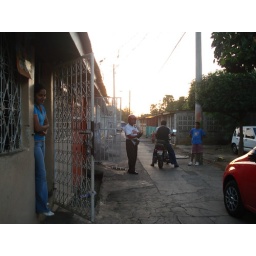
The girl standing in the doorway is my host sister, Ornelia